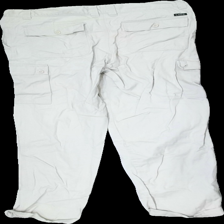
View: back
Type: Trousers
Category: Ladies
Brand: Logg (H&M)
Colors: Beige
Material: 69% cotton, 31% viscose
Cut: Regular
Size: L
Season: All
Stains: Minor
Damage: loose buttons
Damage location: top center
Price range: <50
Recommended usage: Export
Comment: washed out